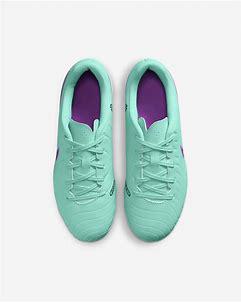
Brand: Nike
Model: Jr Tiempo Legend 10 Club